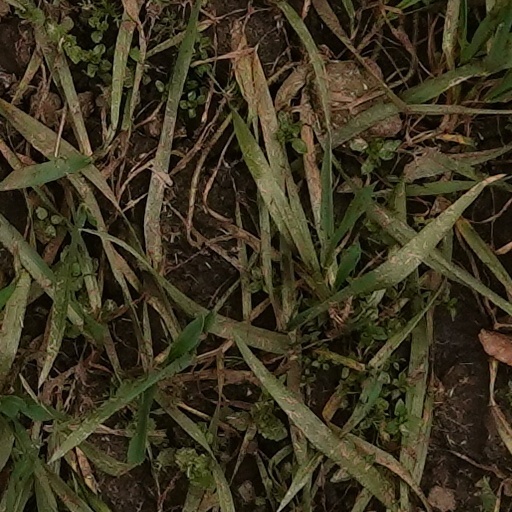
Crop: wheat